Neera Tanden

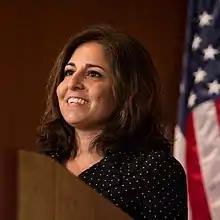
Tanden as CAP president

In 2018, following reports by "BuzzFeed News" of sexual harassment allegations within CAP, Tanden revealed to a meeting of CAP's entire staff the first name of a CAP employee anonymously accusing a manager of sexual harassment, leading many people in the room to gasp and Tanden to apologize.